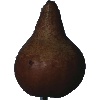
Label: Pear Kaiser 1